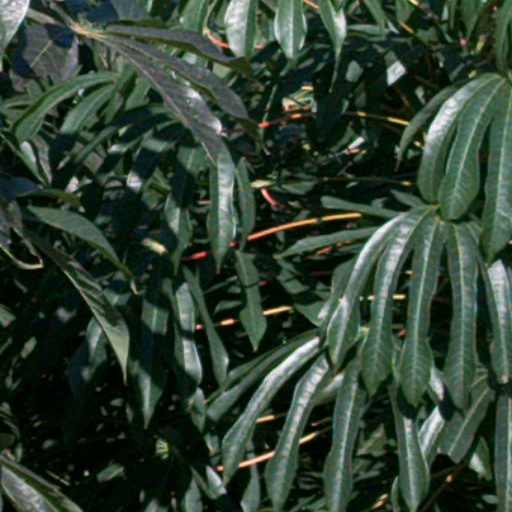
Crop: cassava